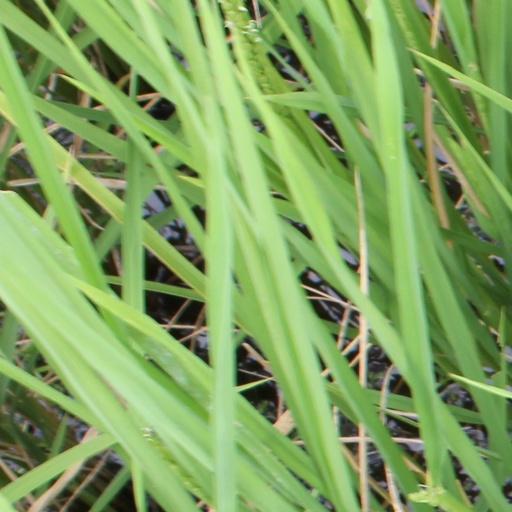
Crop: rice